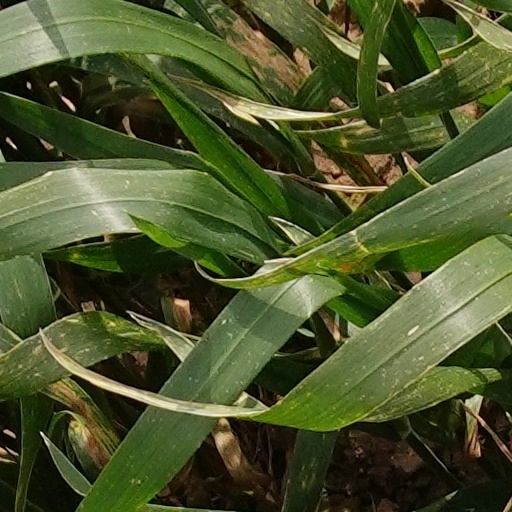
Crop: wheat